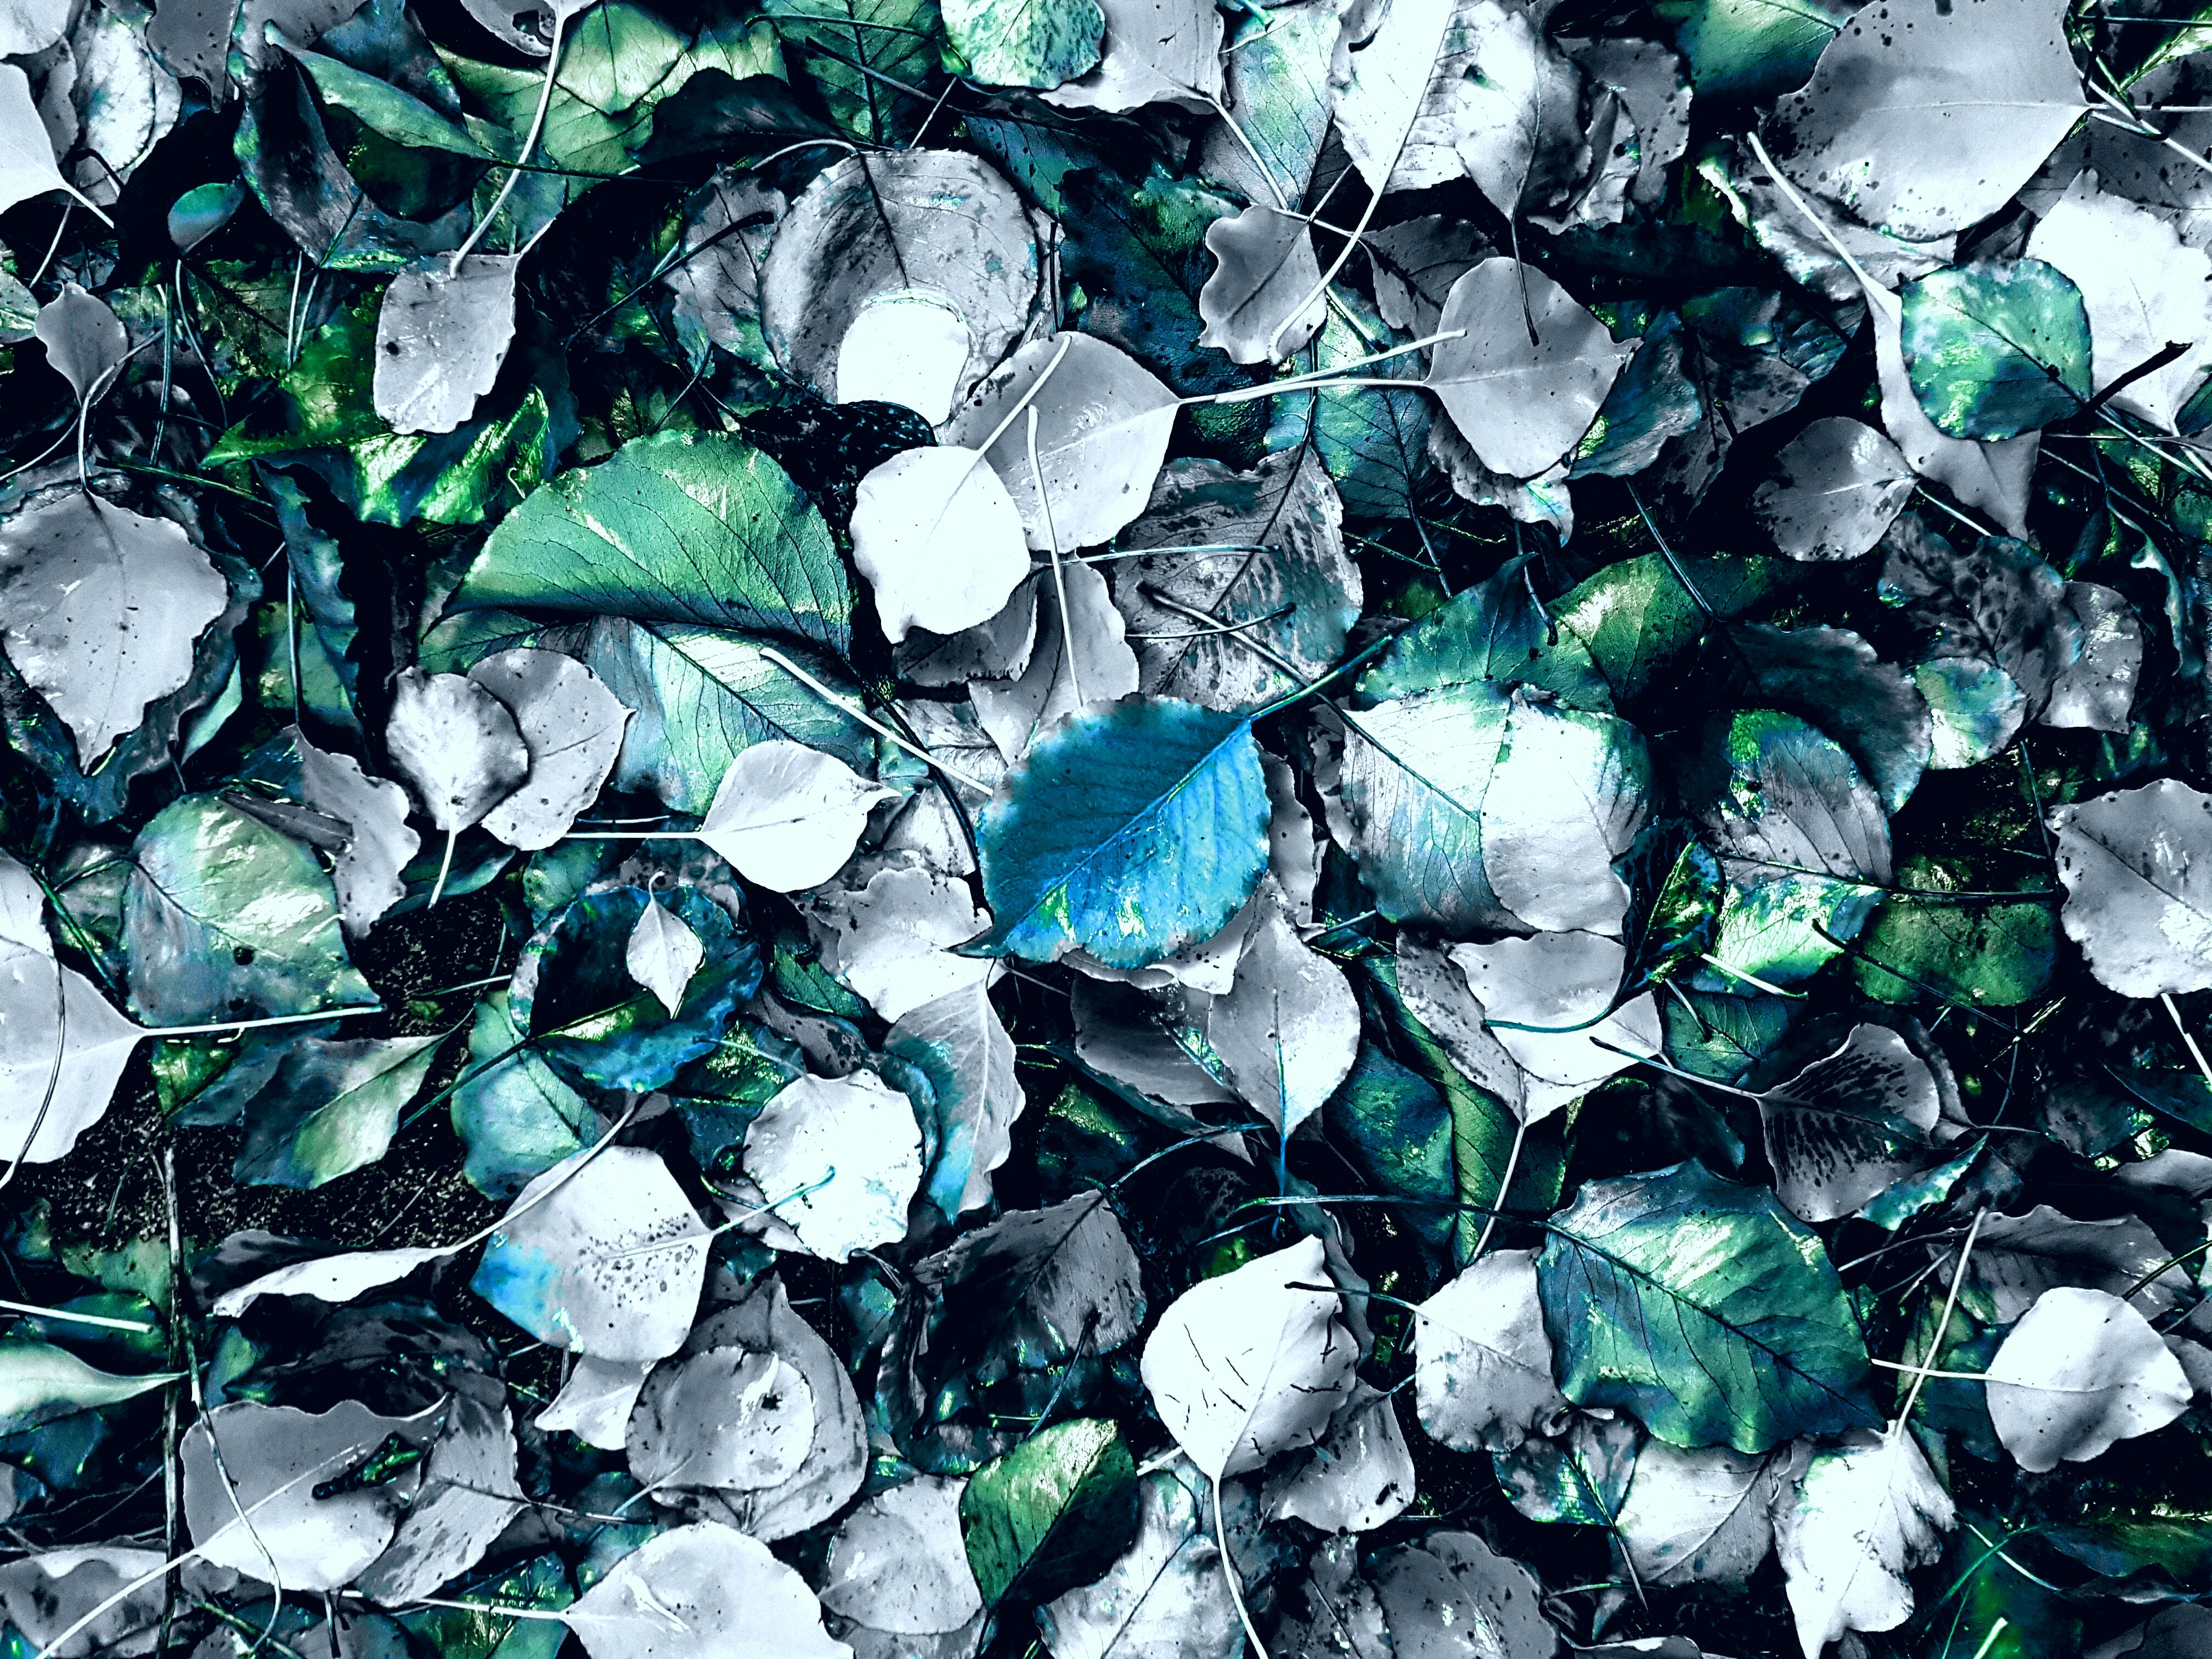
leaf, flower, petal, green, blue, circle, jewellery, art, gemstone, fashion accessory